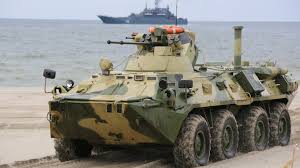
Label: BTR